Battle of White Marsh

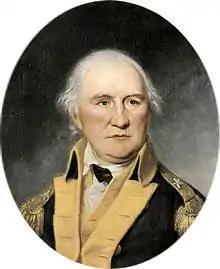
Colonel Daniel Morgan

On November 2, at the recommendation of his council of war, Washington marched his forces to White Marsh, approximately northwest of Philadelphia. Washington established headquarters at the Emlen House, where he and his aides were quartered. At White Marsh, the army began to build redoubts and defensive works, including abatis in front of their encampment.